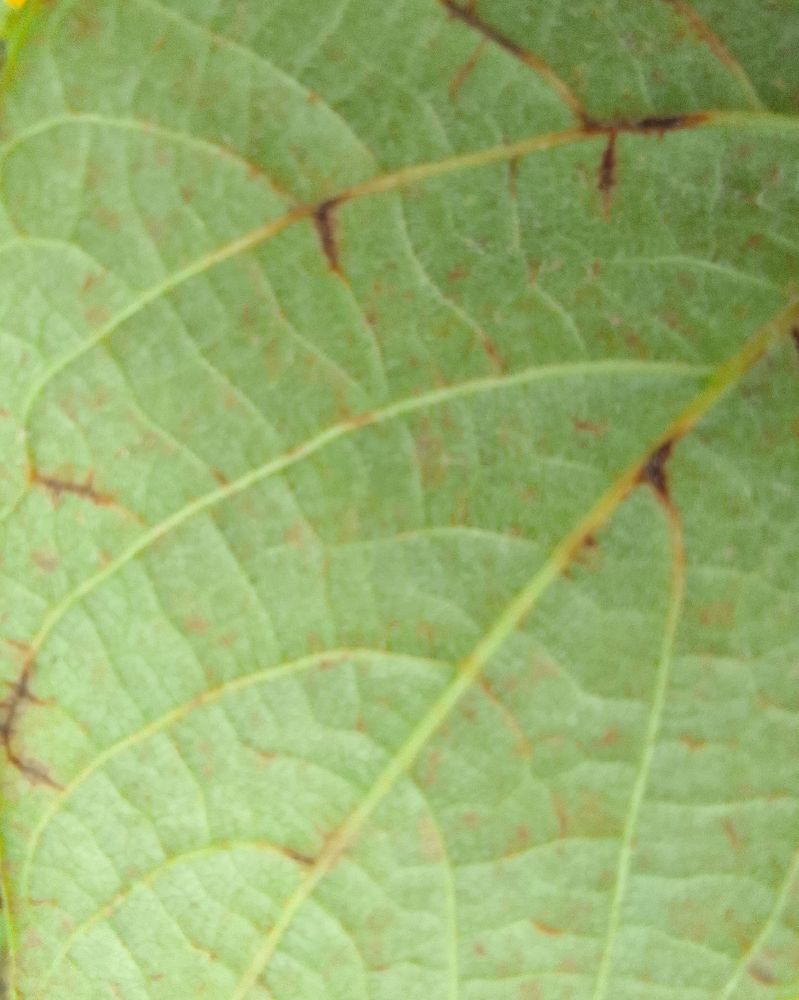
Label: anthracnose